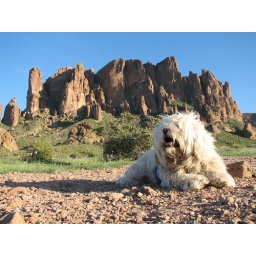
A dangerous white tiger in the Superstition mountains near Phoenix.